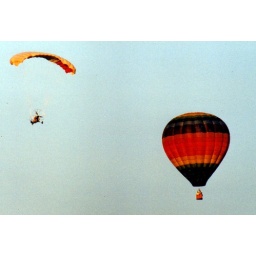
Seen flying over my house this summer.